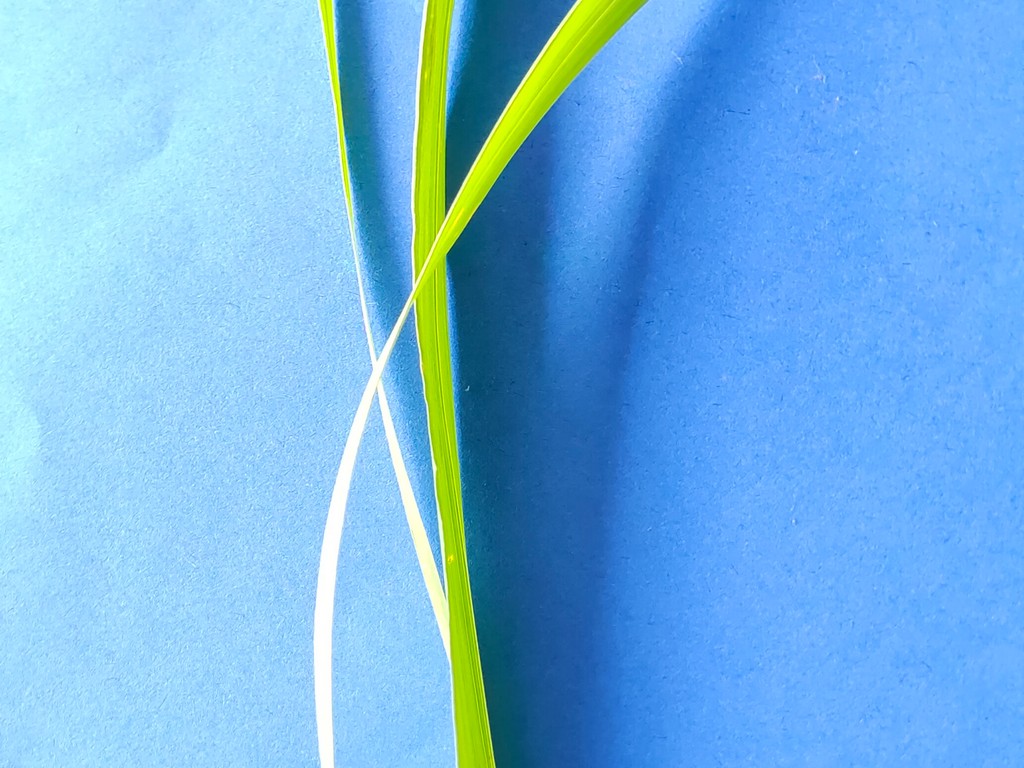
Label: Healthy